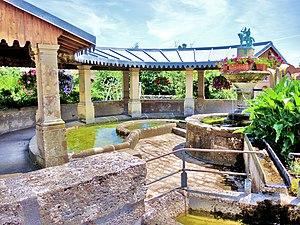
Fontaine-lavoir saint Martin.
Ferrières-lès-Scey est une commune française située dans le département de la Haute-Saône, en région Bourgogne-Franche-Comté.